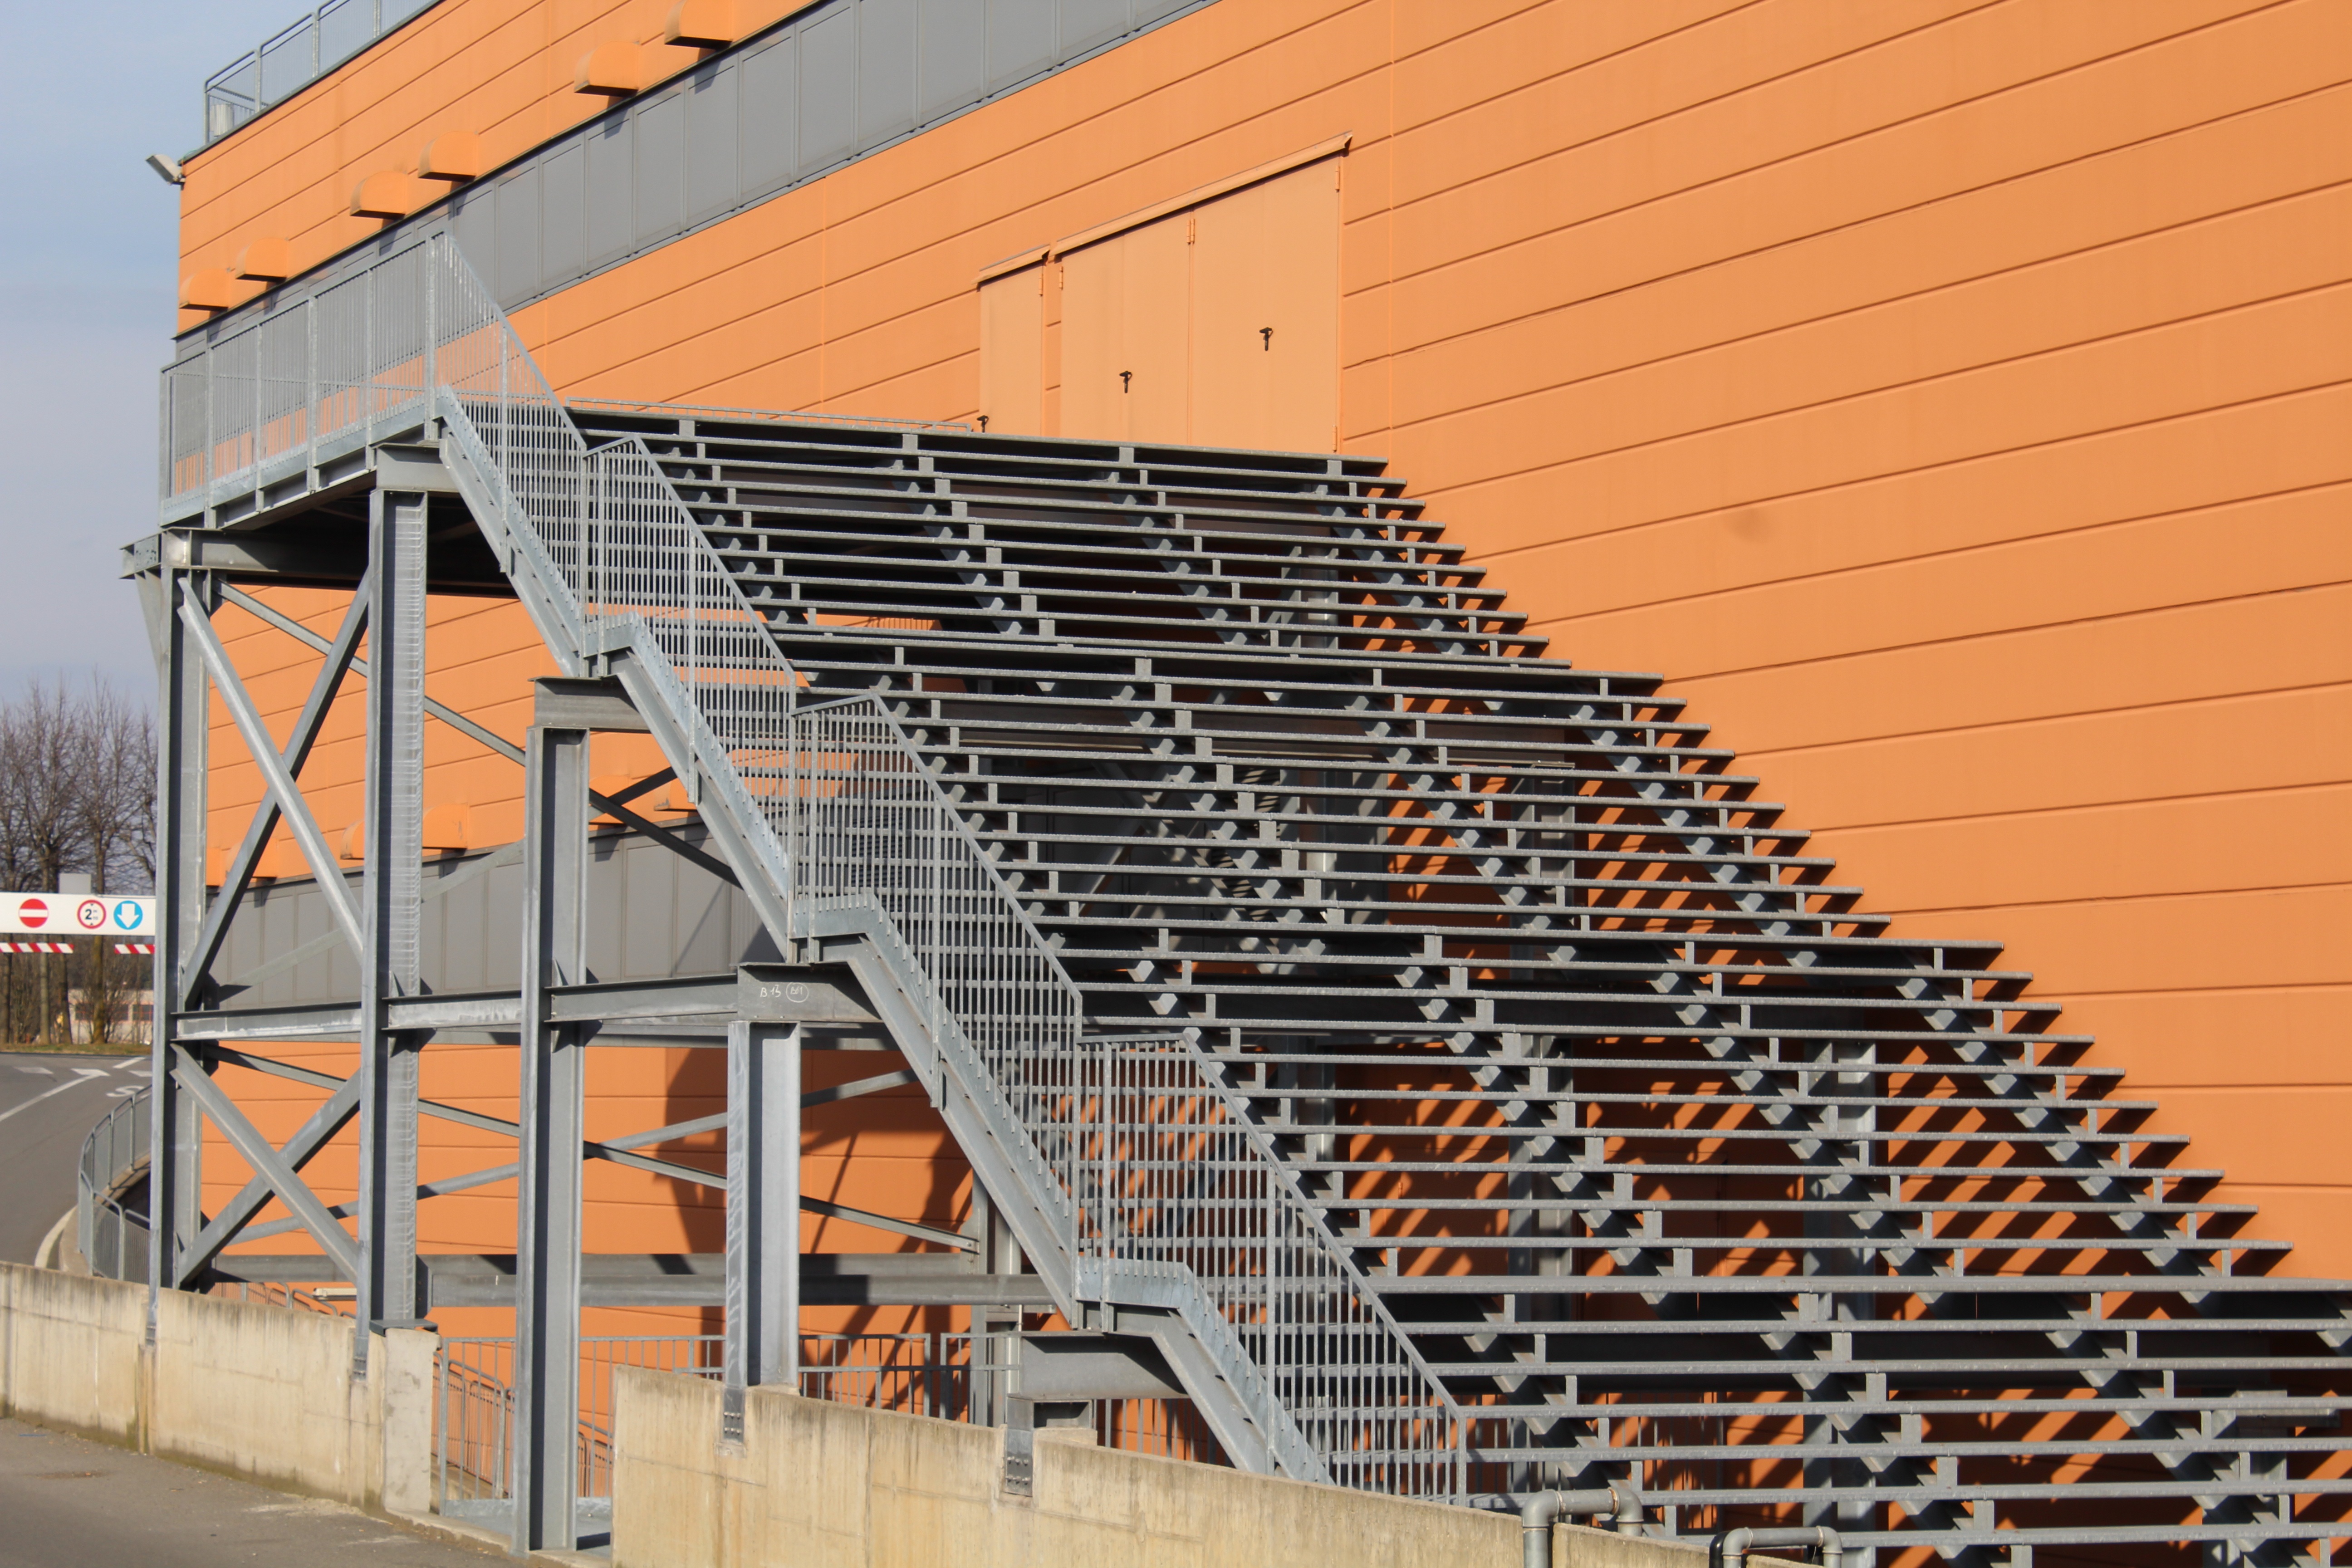
wood, roof, wall, beam, construction, metal, facade, material, stairs, safety, scaffolding, mall, brickwork, siding, emergency exit, fire ladders, safety ladders, outdoor structure